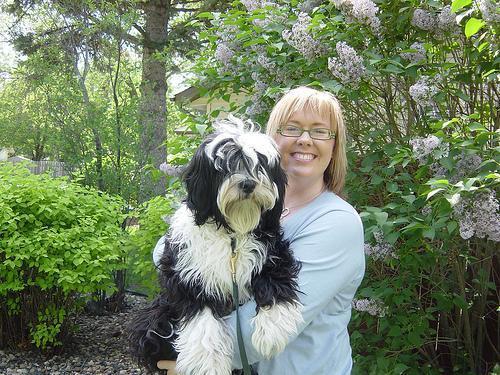
Tibetan_terrier